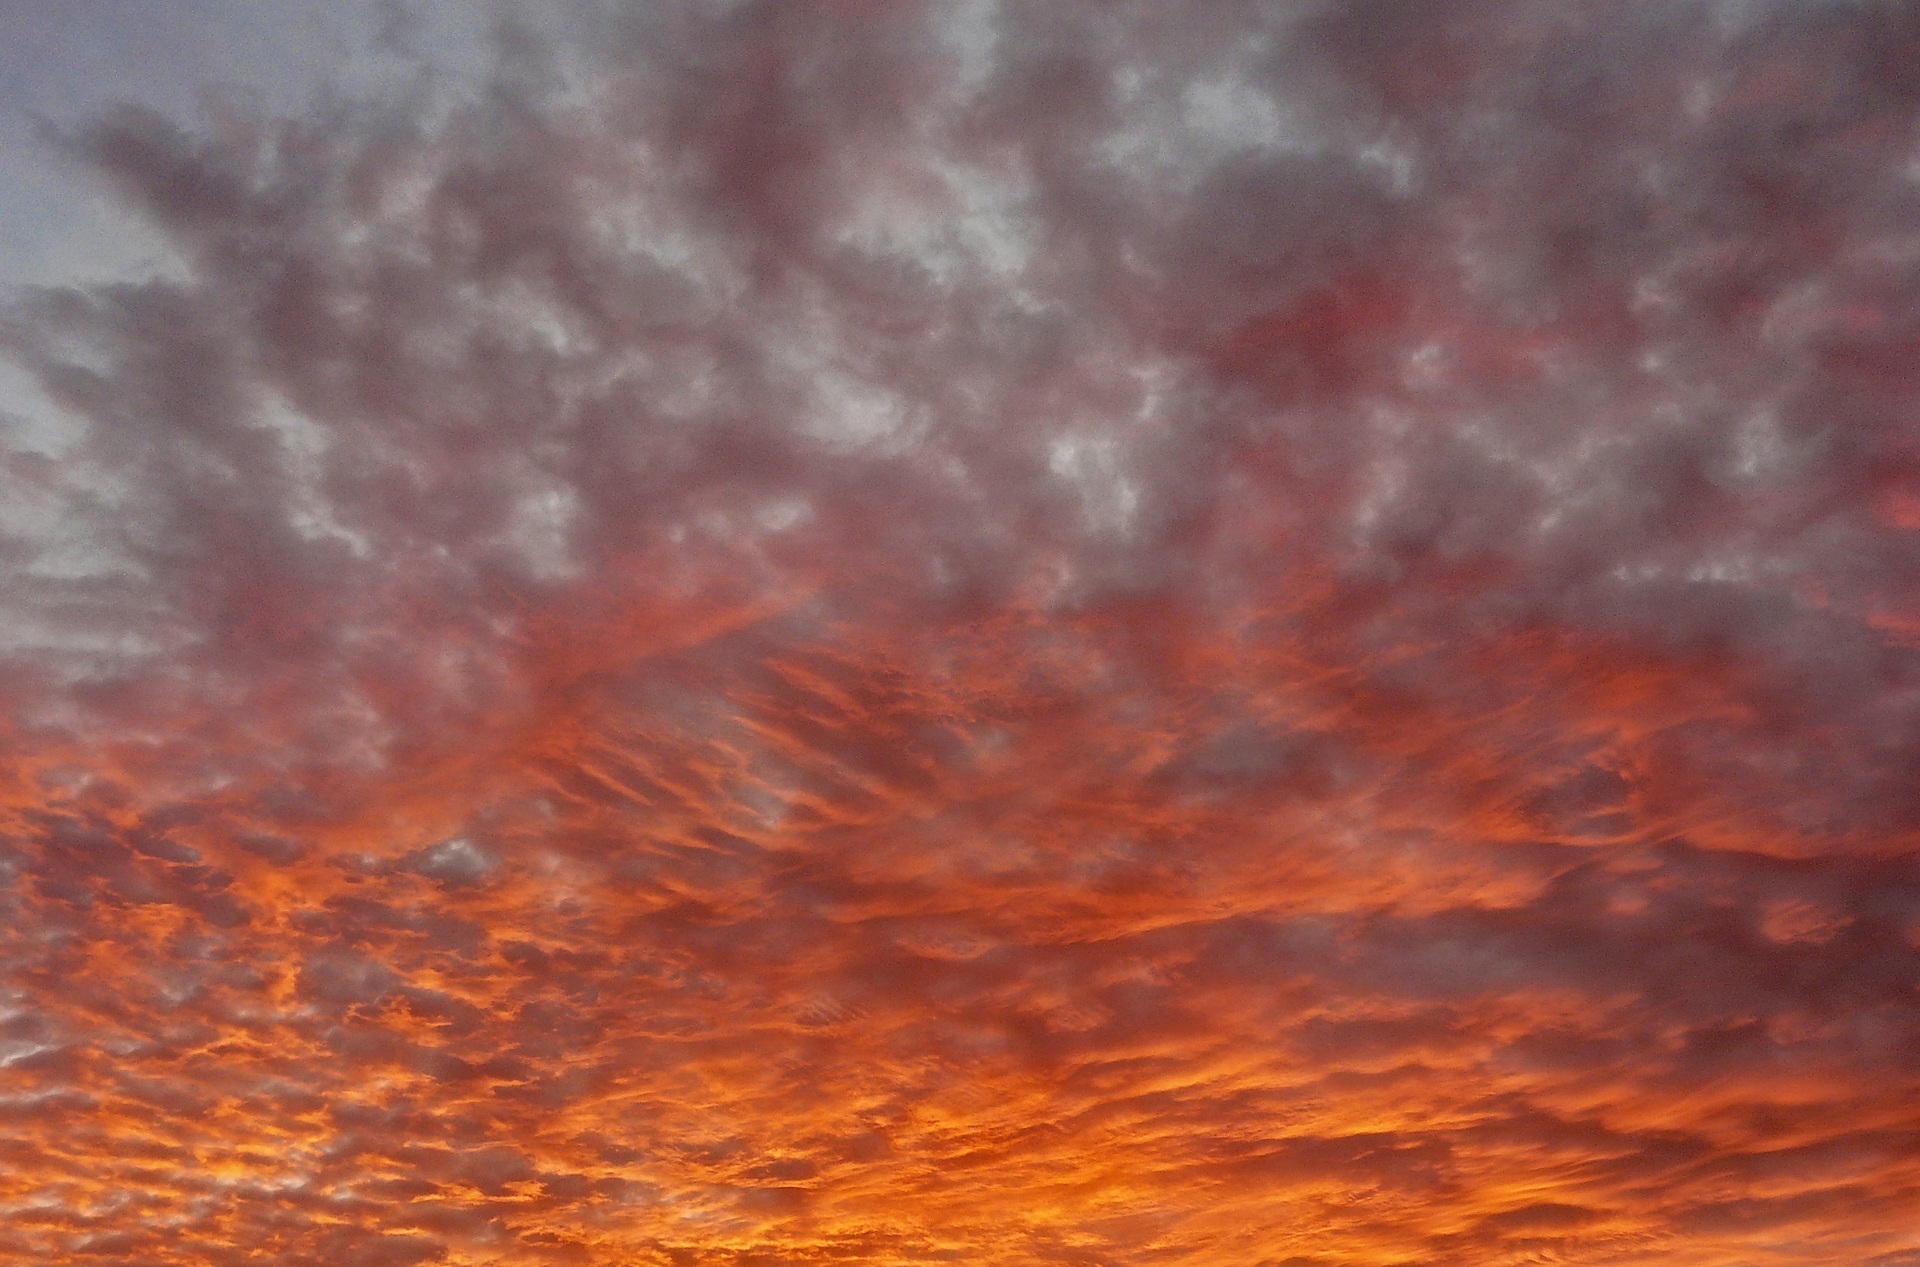
cloud, sky, sunrise, sunset, sunlight, morning, view, dawn, atmosphere, red, space, scenery, contrast, clouds, afterglow, meteorological phenomenon, red sky at morning